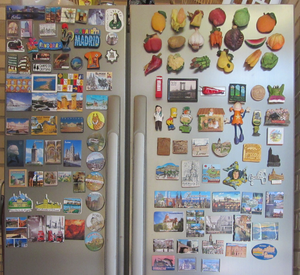
Un aimantin ou magnet par anglicisme, est un objet décoratif qui se fixe à son support à l'aide d'un aimant. Le plus souvent appliqué sur les portes des réfrigérateurs, il est utilisé, entre autres, comme support publicitaire ou comme souvenir de voyage.